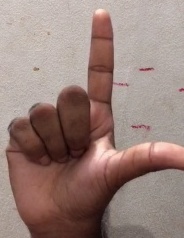
ASL sign: L